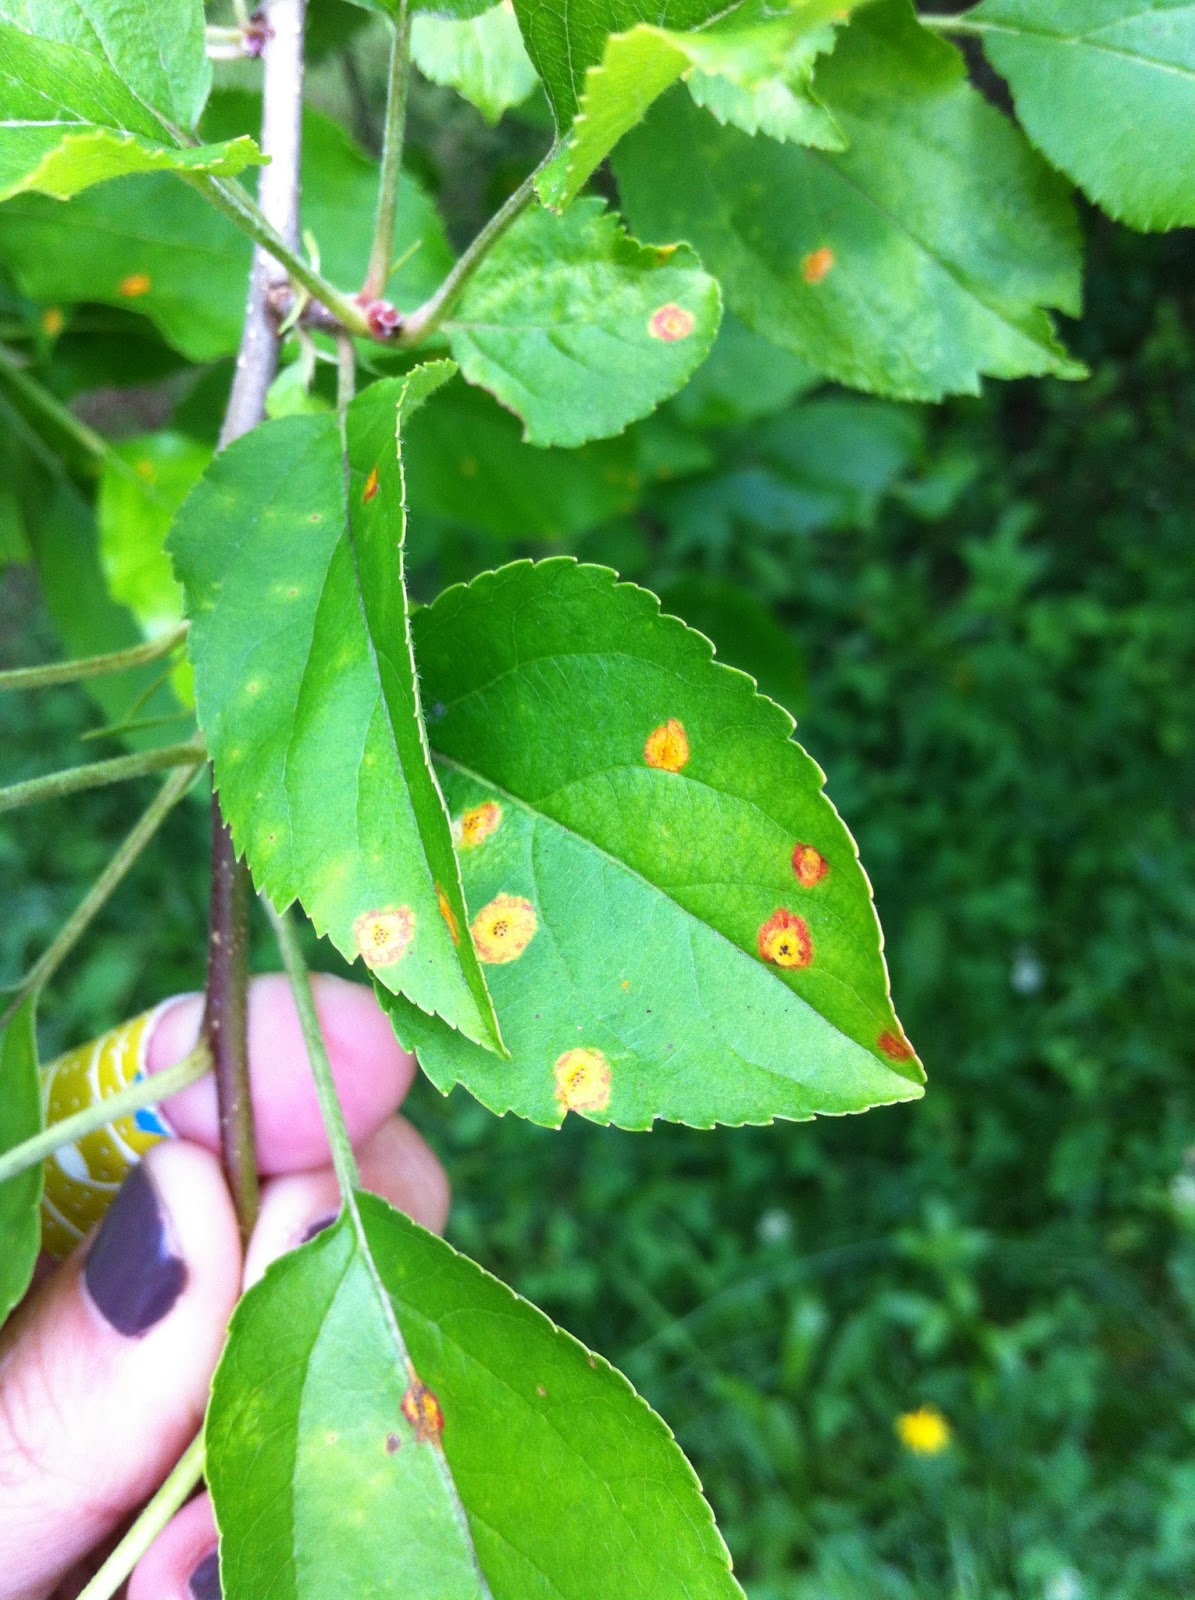
Plant: Apple
Disease: apple rust